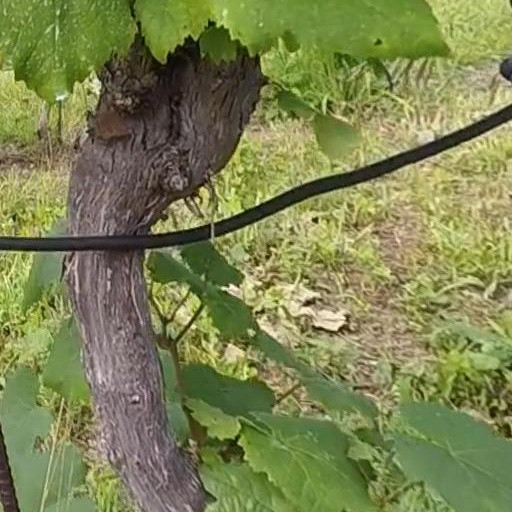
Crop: grape